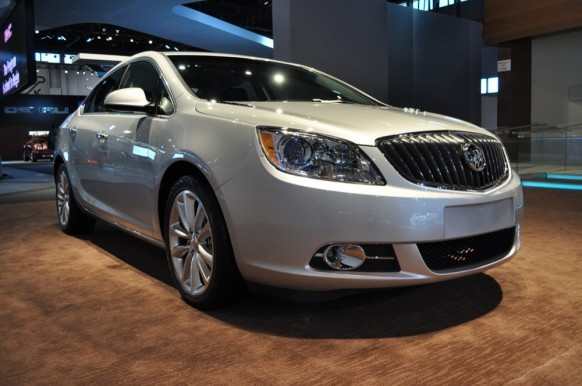
Car model: 2012 Buick Verano Sedan